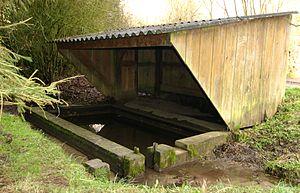
Lavoir situé au lieu-dit Houay, commune de Ri, Orne.
Ri est une commune française, située dans le département de l'Orne en région Normandie, peuplée de 167 habitants.